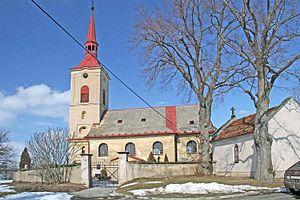
Slatina est une commune du district d'Ústí nad Orlicí, dans la région de Pardubice, en République tchèque. Sa population s'élevait à 427 habitants en 2017.